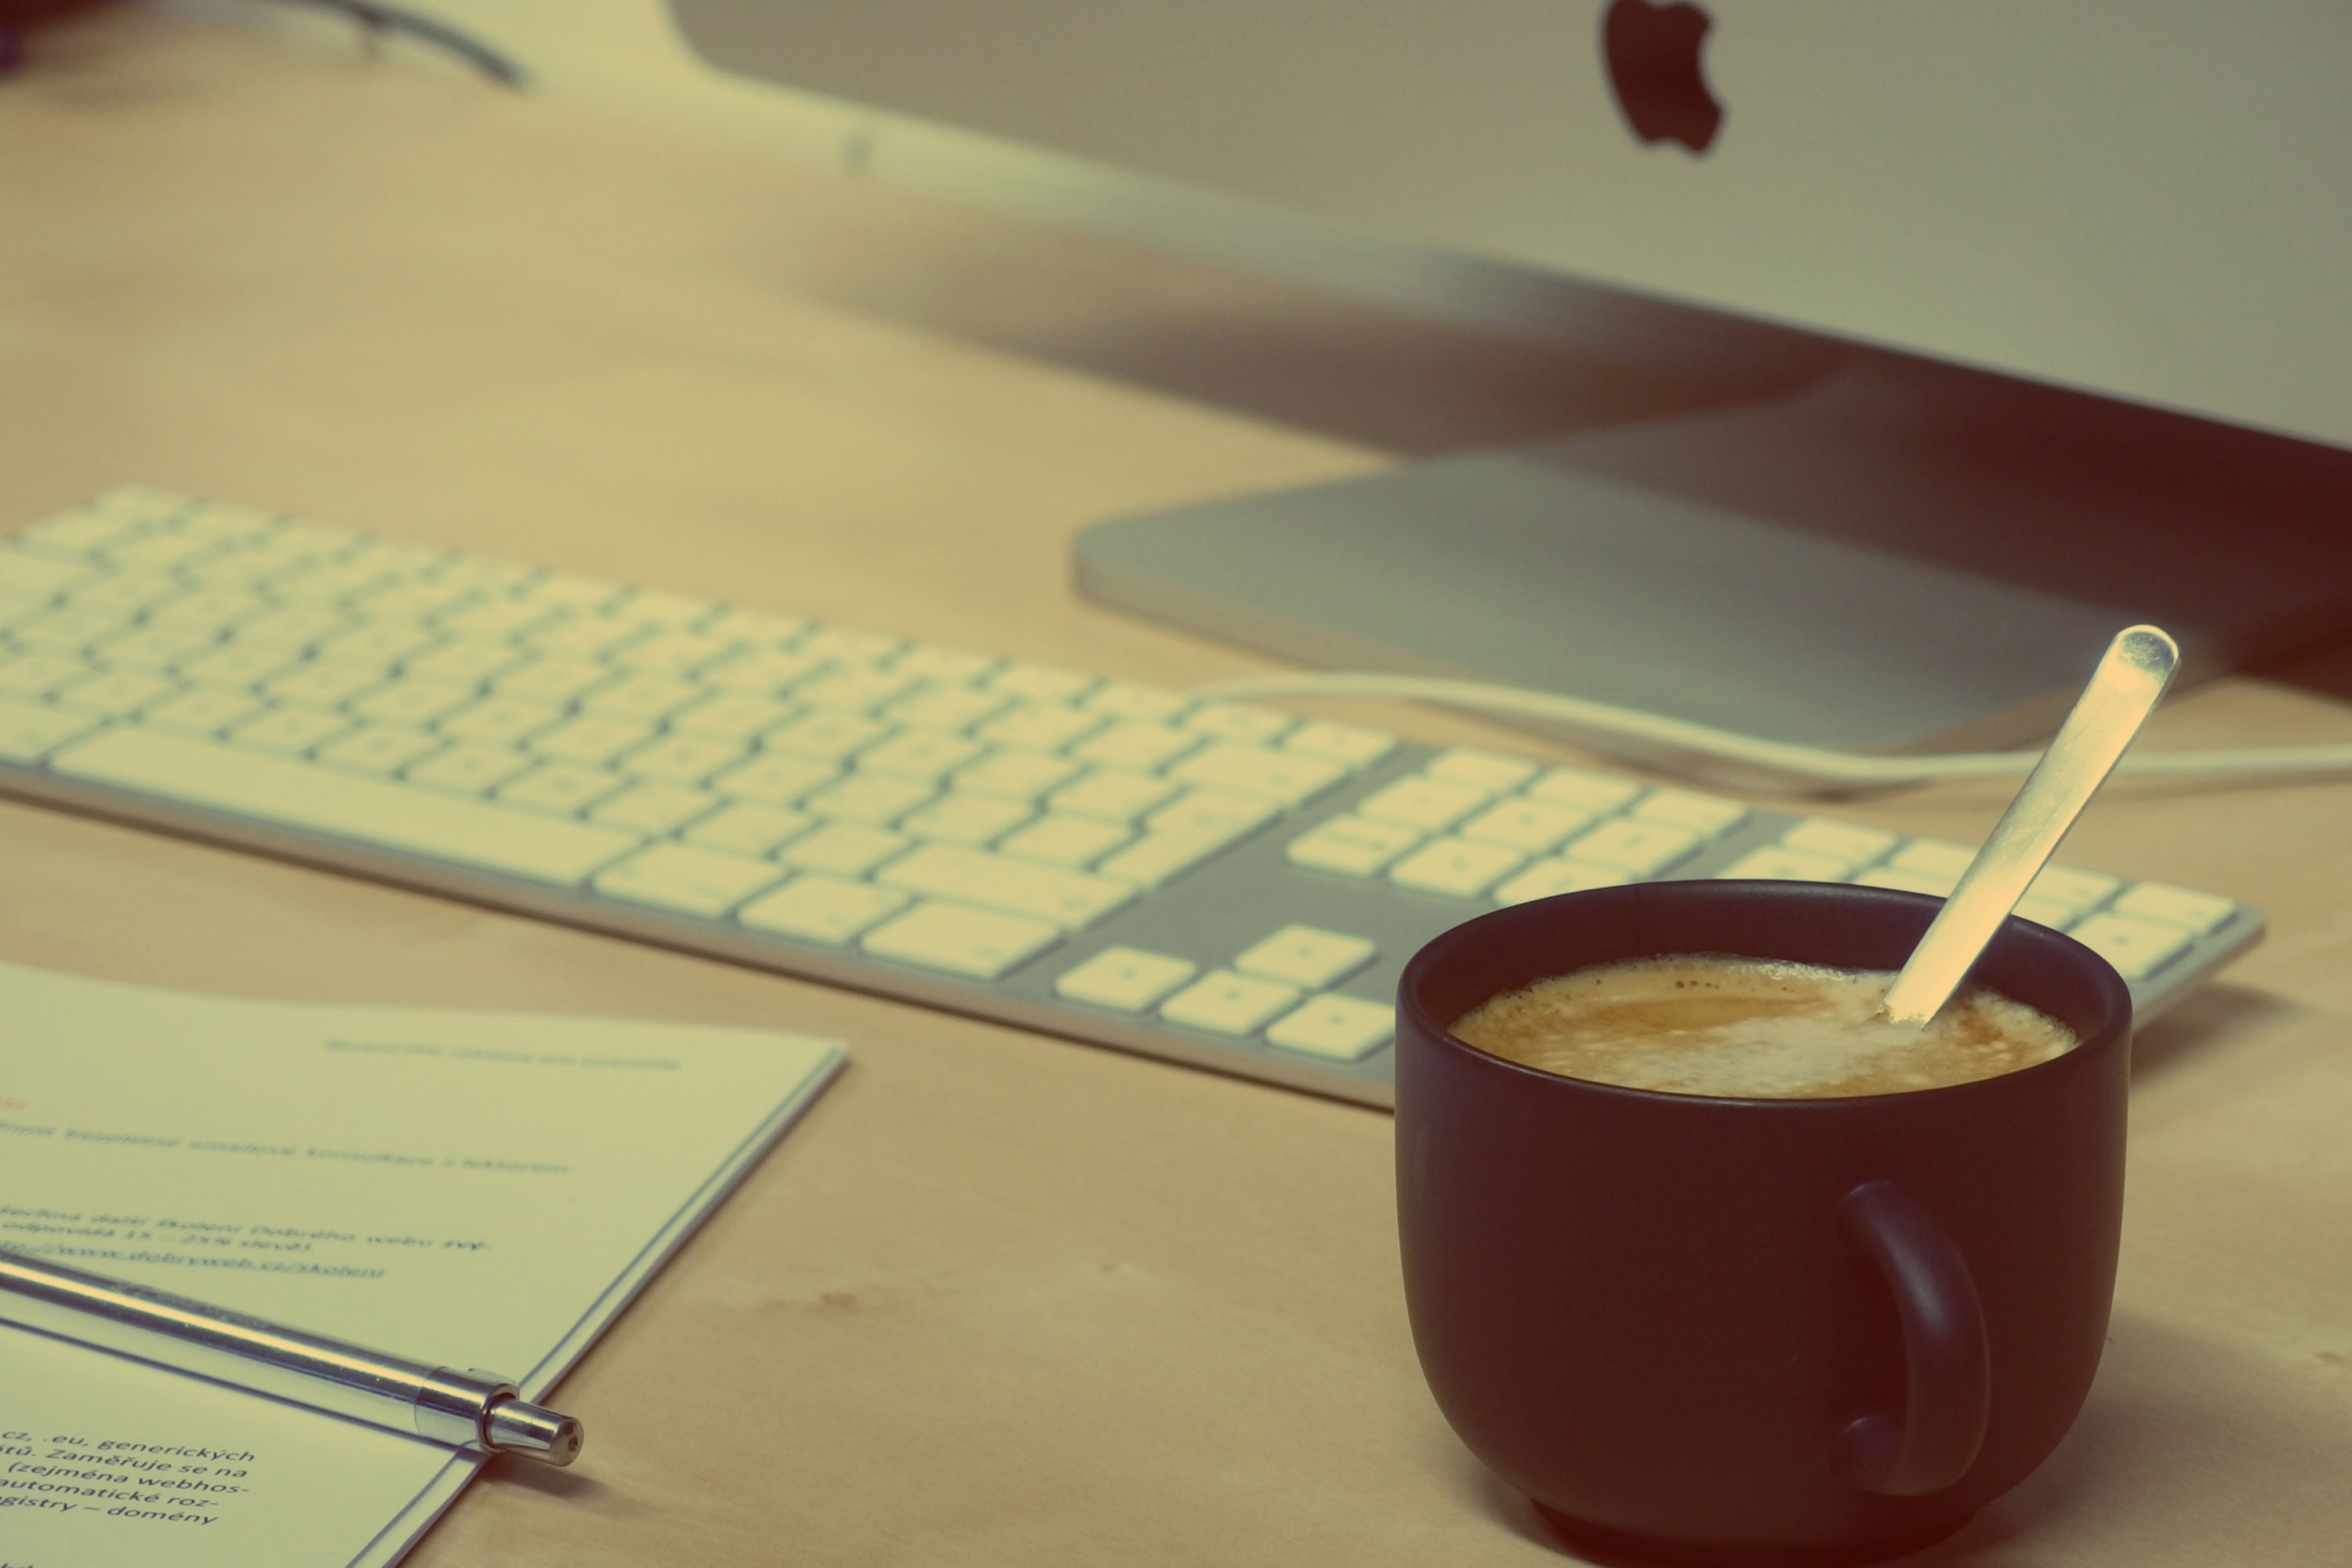
desk, computer, mac, creative, coffee, keyboard, technology, pen, cup, latte, cappuccino, food, desktop, office, drink, business, papers, shape, notes